New Hope, Alabama

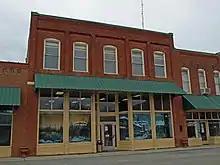
Butler's Store, which now serves as New Hope's City Hall, was listed on the National Register of Historic Places on August 31, 1992.

As of the 2020 census, there were 2,889 people, 1,177 households, and 795 families residing in the city. There were 1,286 housing units.